Phil Lynott

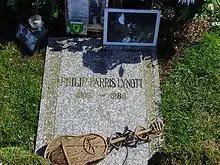

Lynott's last years were heavily affected by drug and alcohol dependency, leading to his collapse on 25 December 1985 at his home in Kew. He was discovered by his mother, who was not aware of his heroin addiction. She contacted his wife, Caroline, who knew about it and immediately identified the problem as serious. After Caroline drove him to a drug clinic at Clouds House in East Knoyle, near Shaftesbury, he was taken to Salisbury Infirmary where he was diagnosed as suffering from septicaemia. Although he regained consciousness enough to speak to his mother, his condition worsened by the start of the new year and he was put on a ventilator. He died of pneumonia and heart failure due to septicaemia on 4 January 1986 at the age of 36.